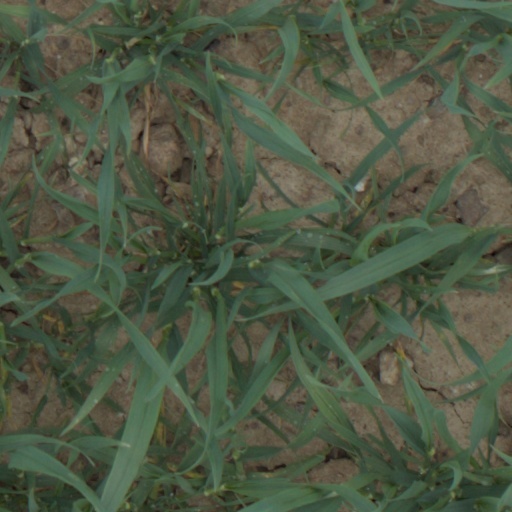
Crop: wheat